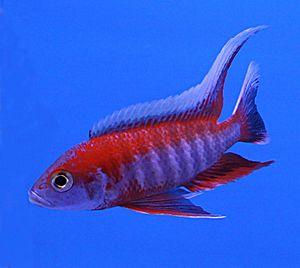
Aulonocara est un genre de poissons de la famille des Cichlidae.
Aulonocara jacobfreibergi, communément appelé Cichlidé fée ou Eureka peacock, est une espèce de poissons d'eau douce de la famille des cichlidae endémique du lac Malawi en Afrique. Cette espèce est en première apparence assez calme, mais reste un cichlidae et par définition au moins territorial en période de reproduction.